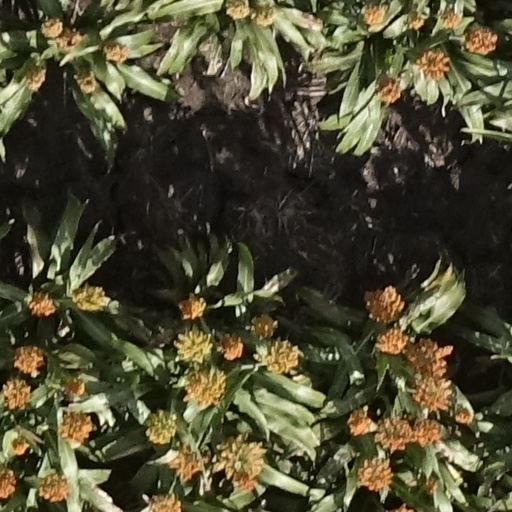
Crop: sorghum